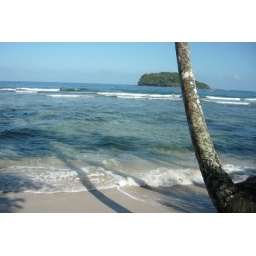
Look at the shade of the palm tree against the white sands.